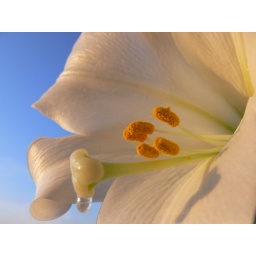
I captured this perfect Easter lilly blossom in the early morning sunlight. I just love the contract of the blue sky in the background.